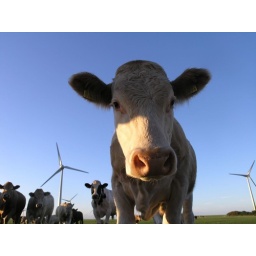
A cow stares down at me in a field in Co Wexford in July '06